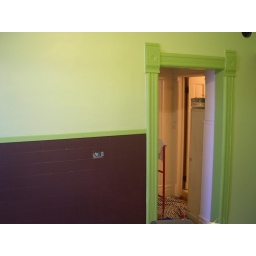
new green walls and trim with brown below